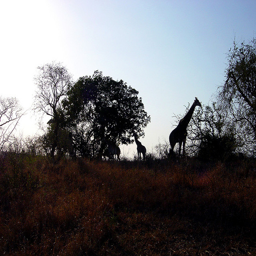
Giraffes grazing on the trees foliage in the wild.
A group of giraffes on a hill next to trees.
Two giraffes stand in a field near trees.
Two giraffe stand on the grassy hill near trees.
Two giraffes graze on treetops in the distance.